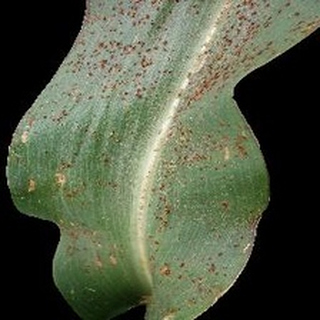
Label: corn_common_rust